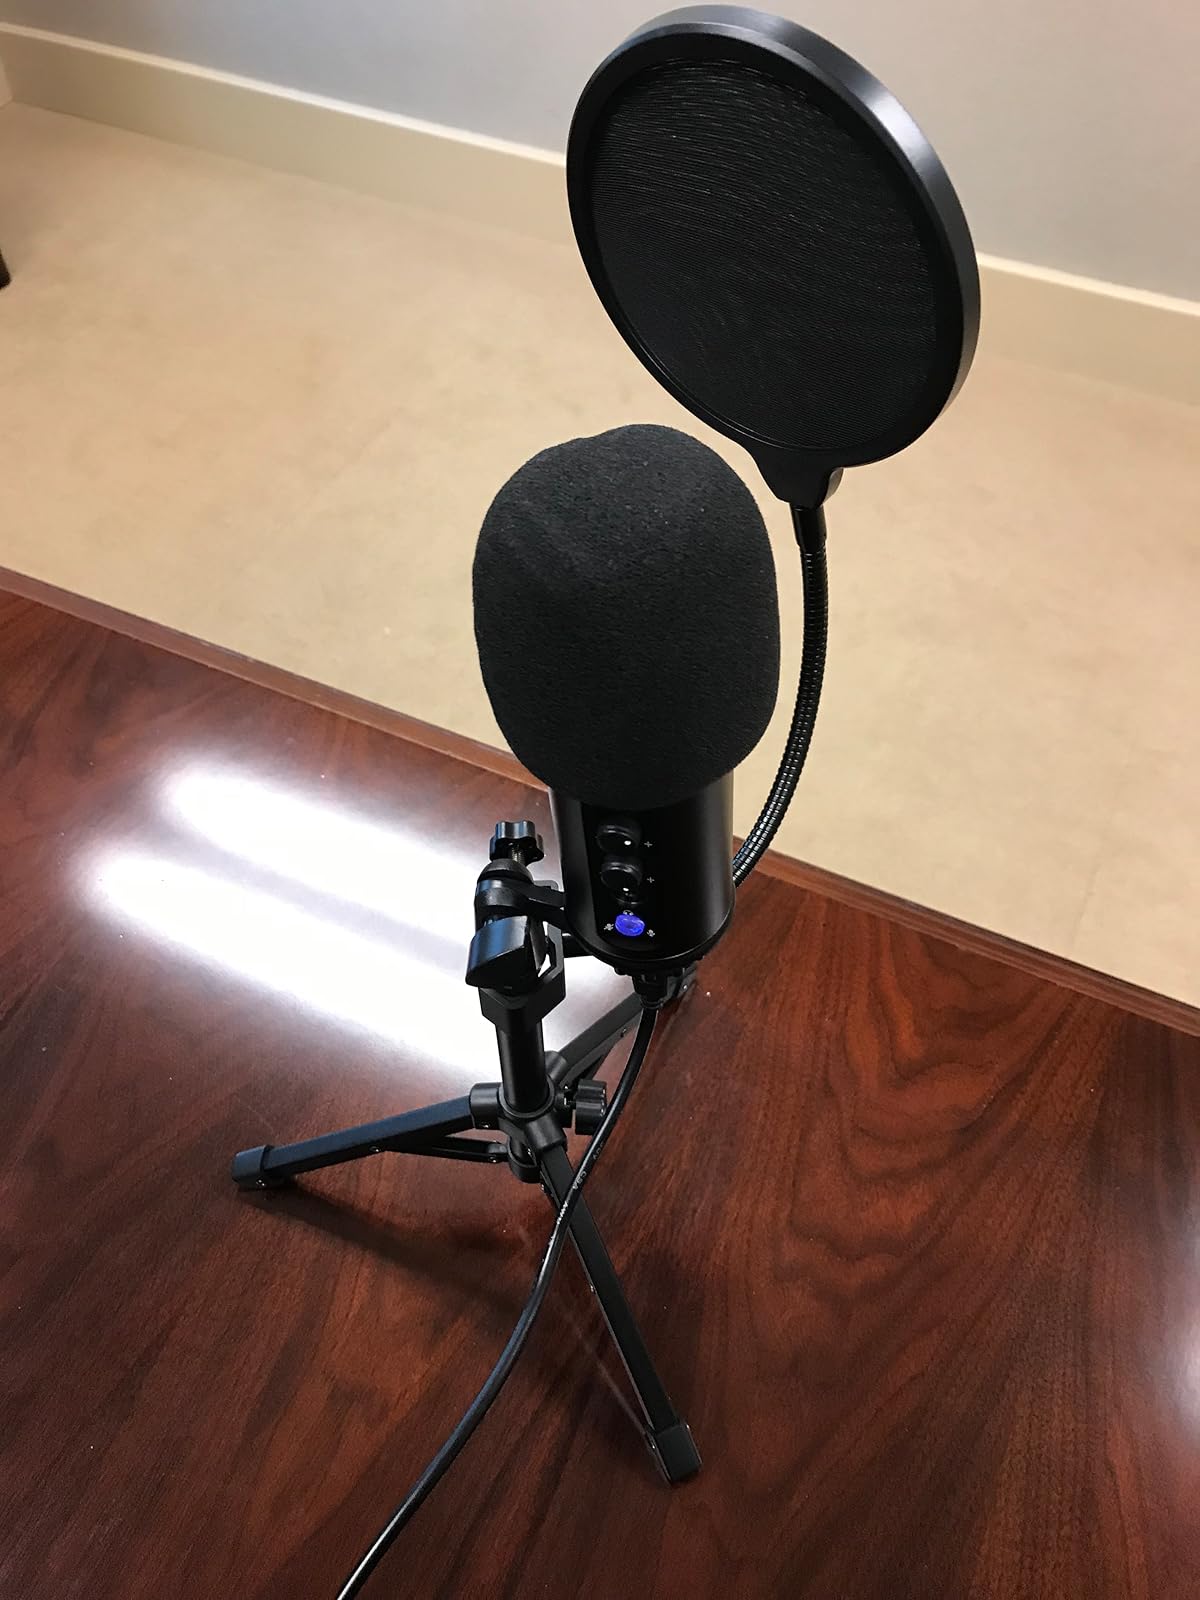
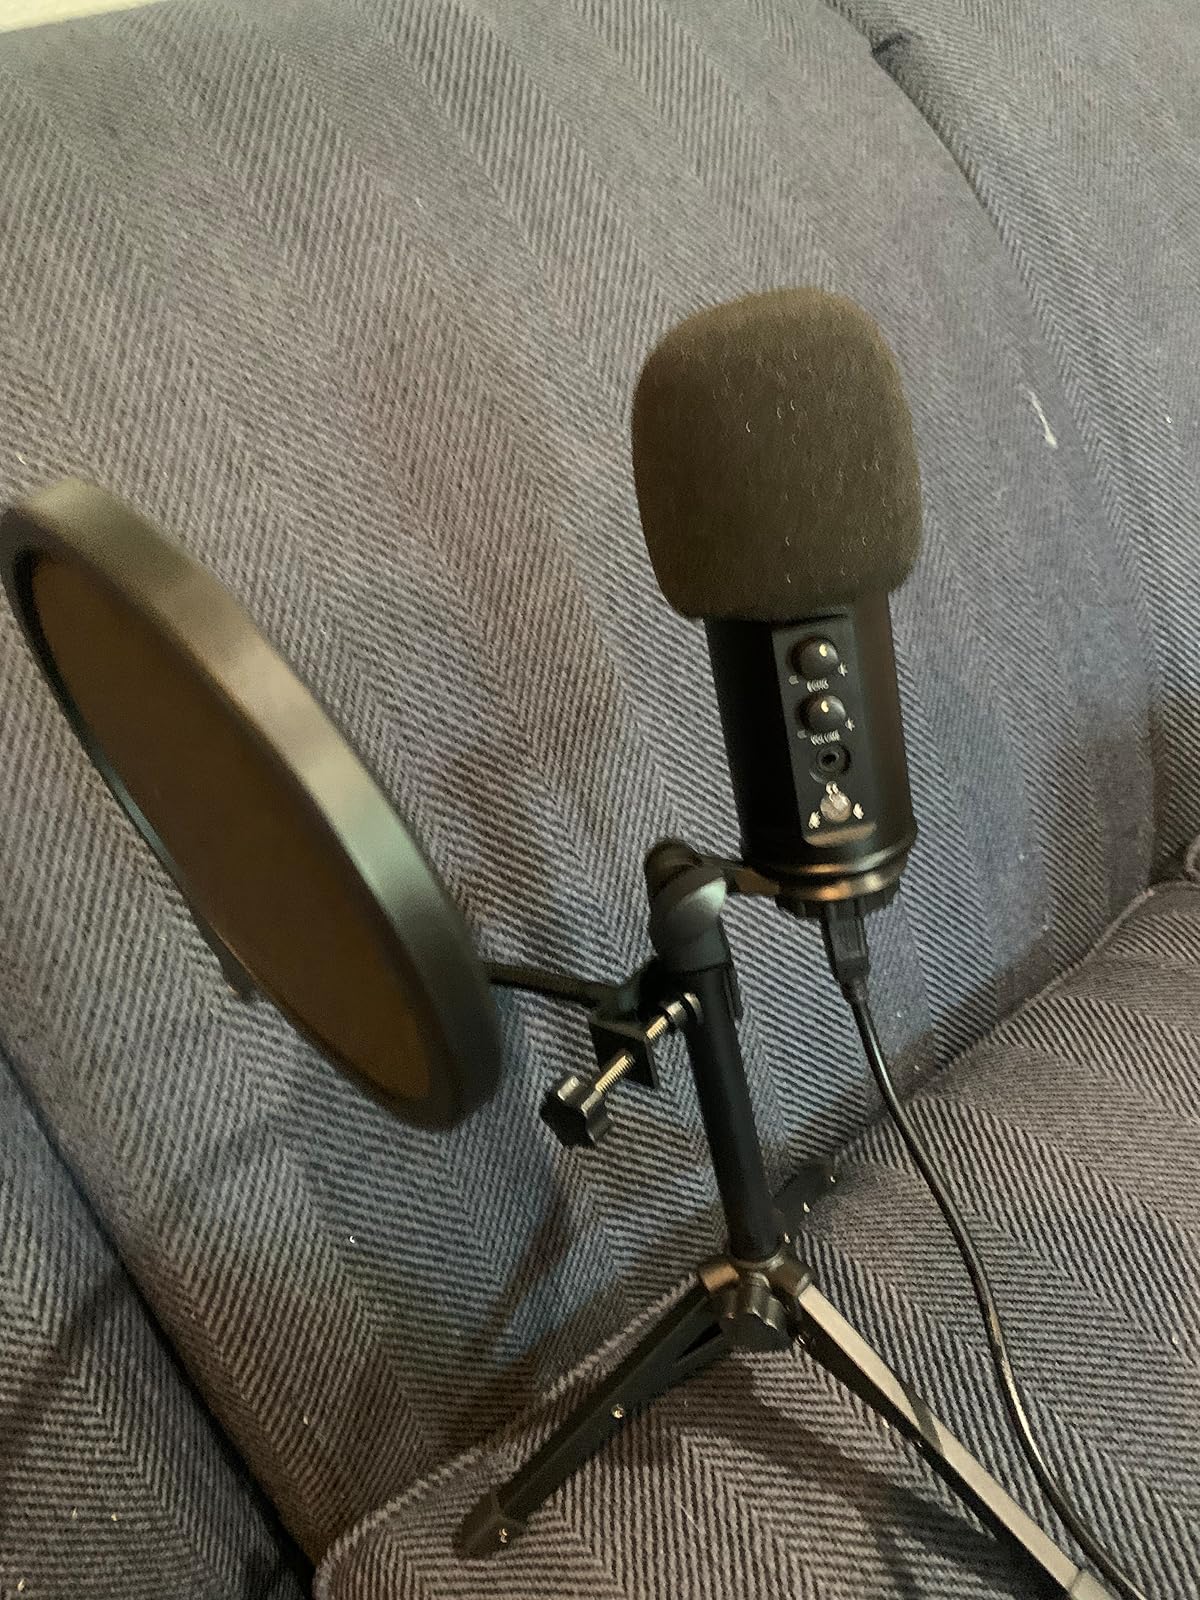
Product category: microphone
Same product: yes